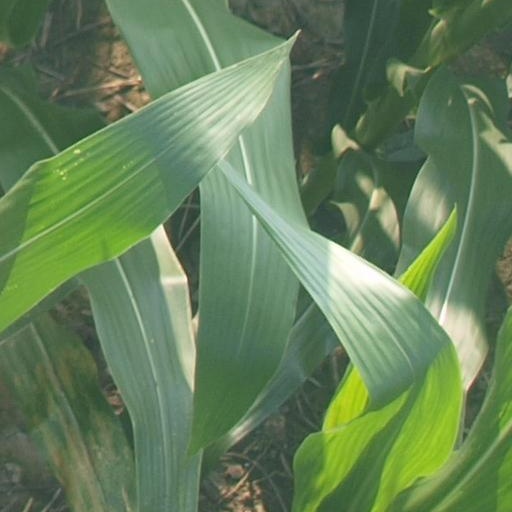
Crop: maize; corn